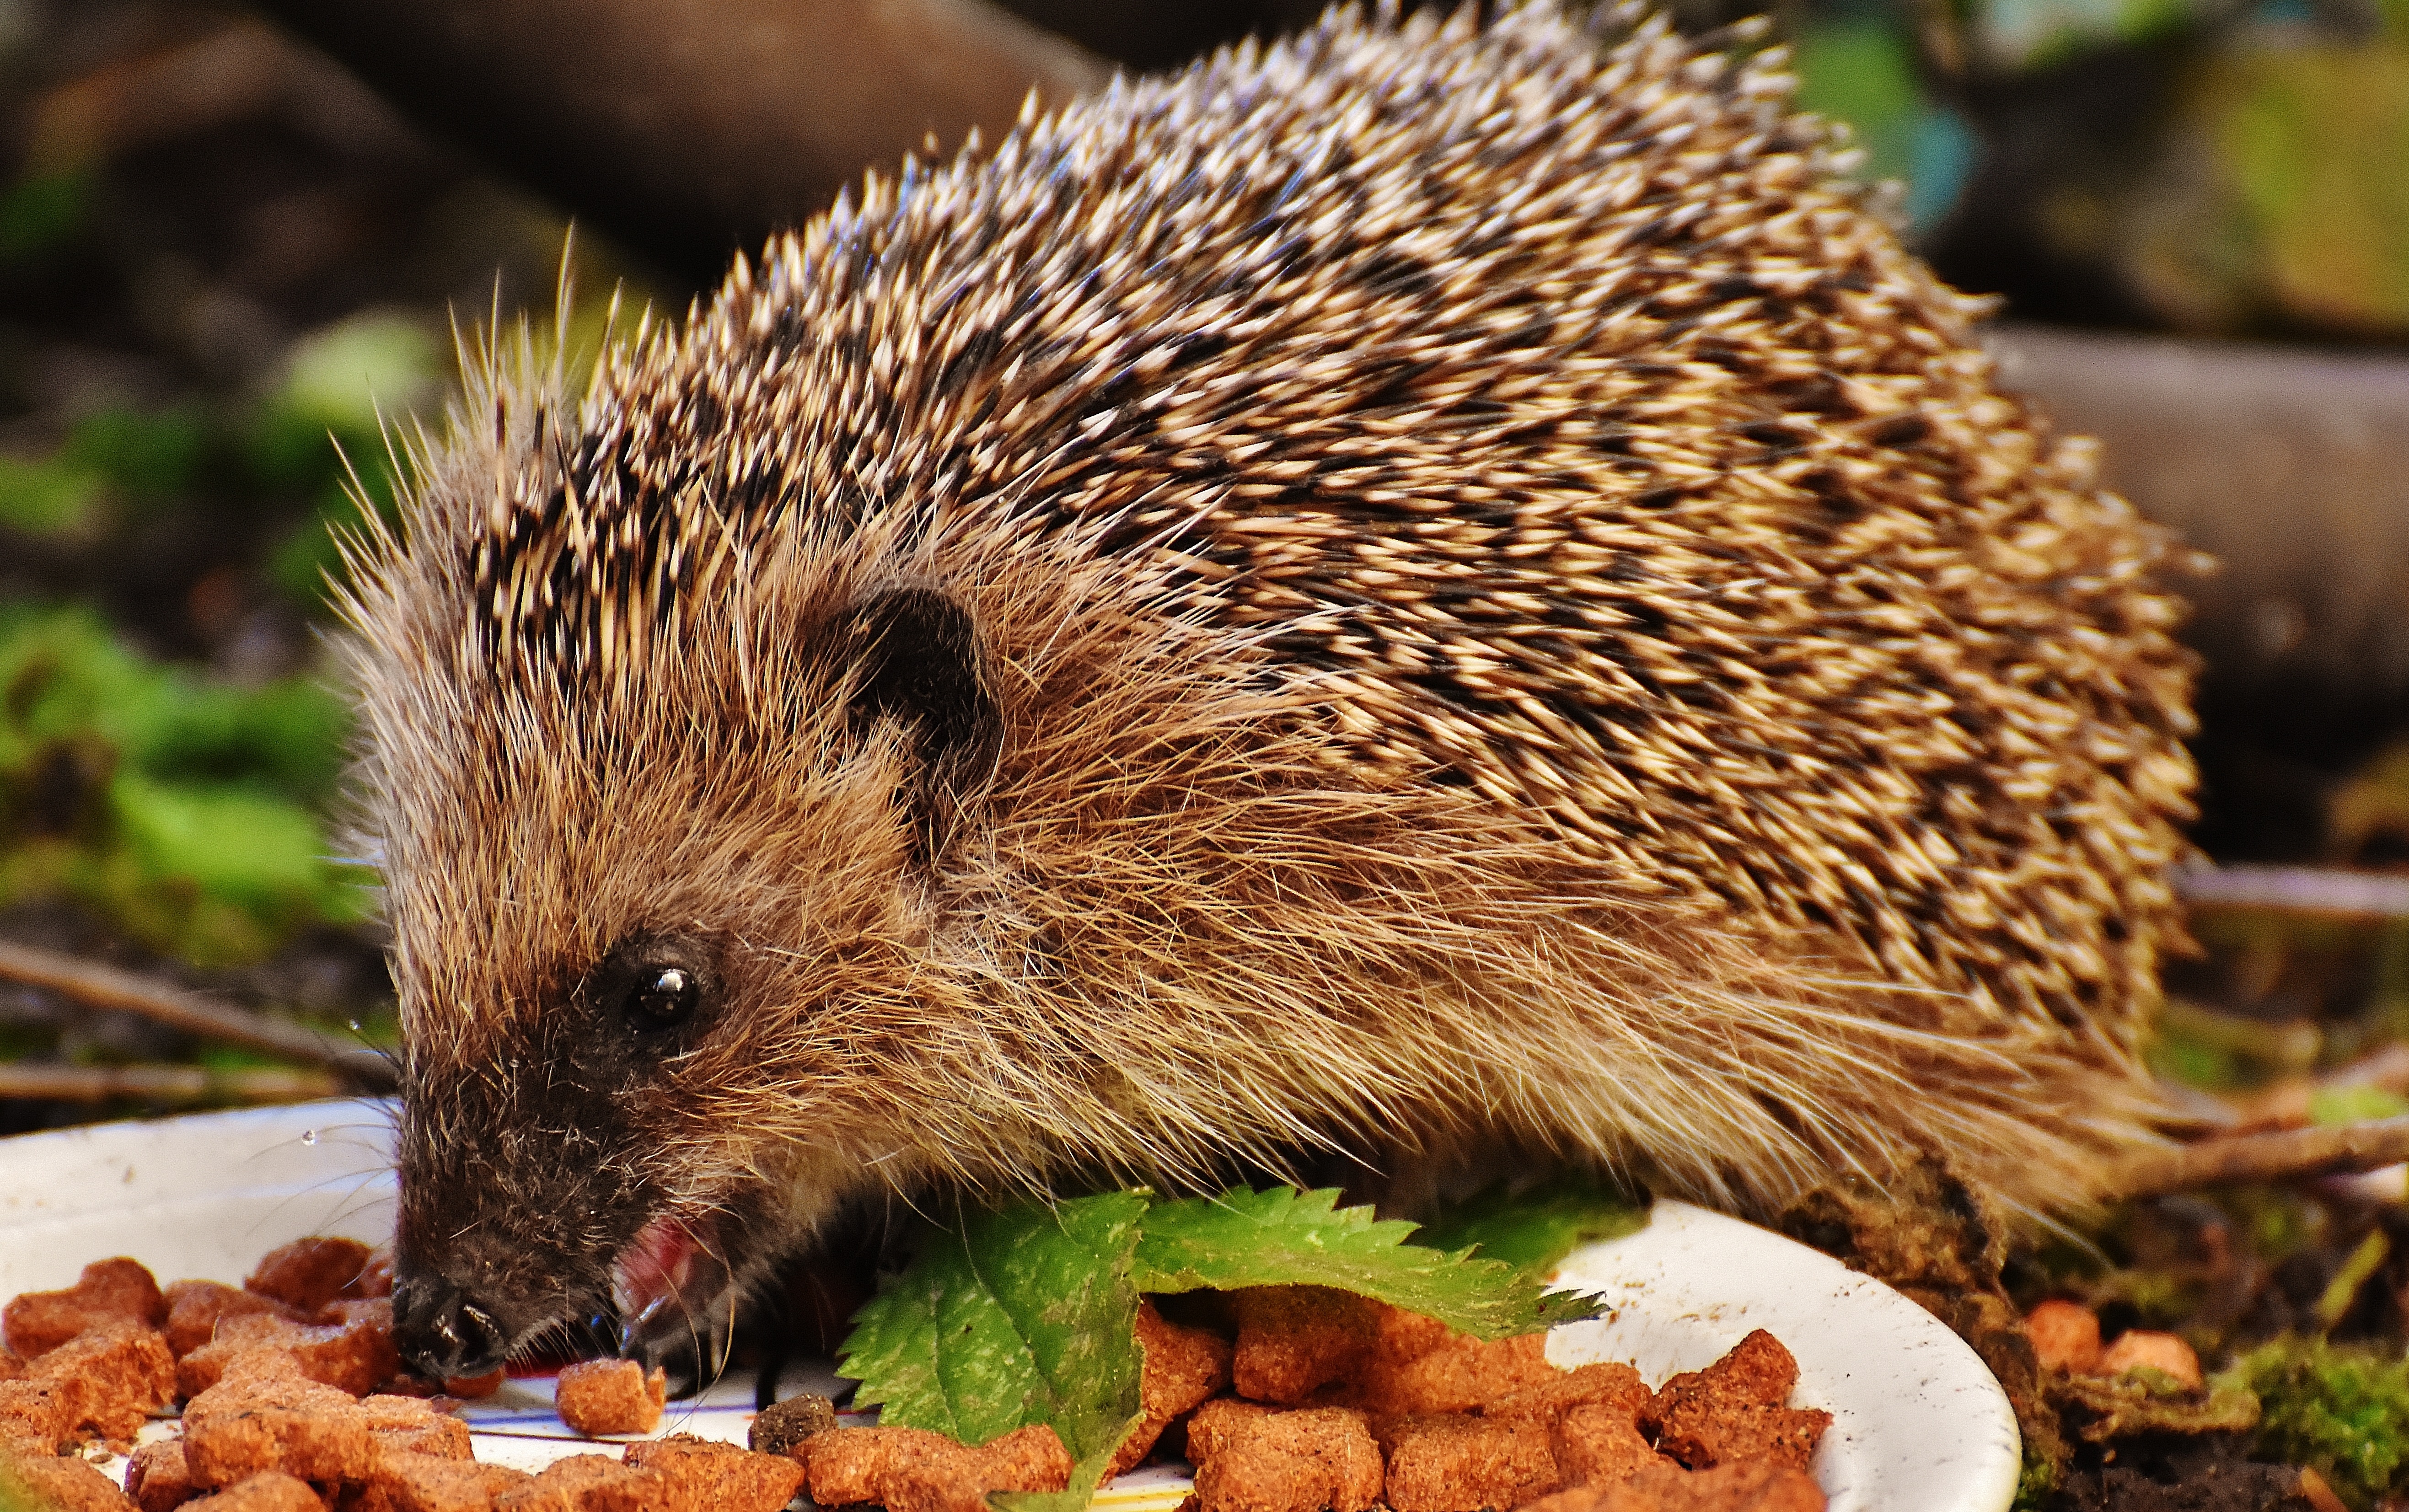
nature, prickly, animal, cute, wildlife, meal, autumn, mammal, garden, fauna, whiskers, hedgehog, vertebrate, nocturnal, animal world, foraging, crepuscular, spur, hedgehog child, young hedgehog, hannah, echidna, erinaceidae, domesticated hedgehog